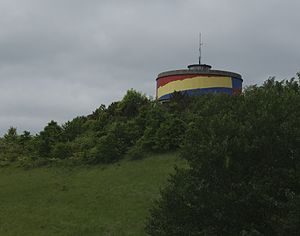
Vandtårnet ved Pedersborg, Sorø
Sorø Vandtårn (Pedersborg) set fra broen over motorvejen
Sorø vandtårn (Pedersborg) set fra broen over motorvejen
Vandtårnet ved Pedersborg, Sorø blev bygget i 1974. Tårnet er ca. 15 meter højt og indeholder 1.000 m³ vand. Tårnet har et karakteristisk udseende, da det er dekoreret af Per Arnoldi, i farverne blå, gul og rød. Dekorationen har et areal på 250 m².